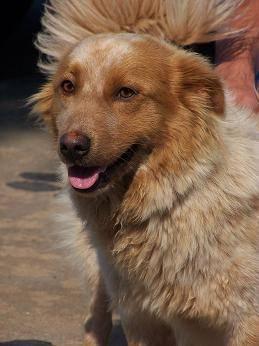
dog